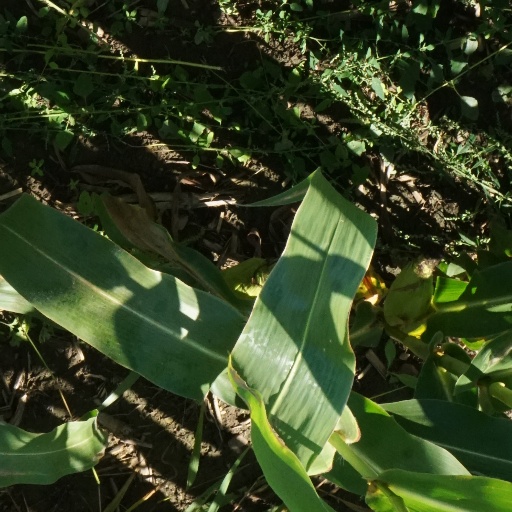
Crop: maize; corn